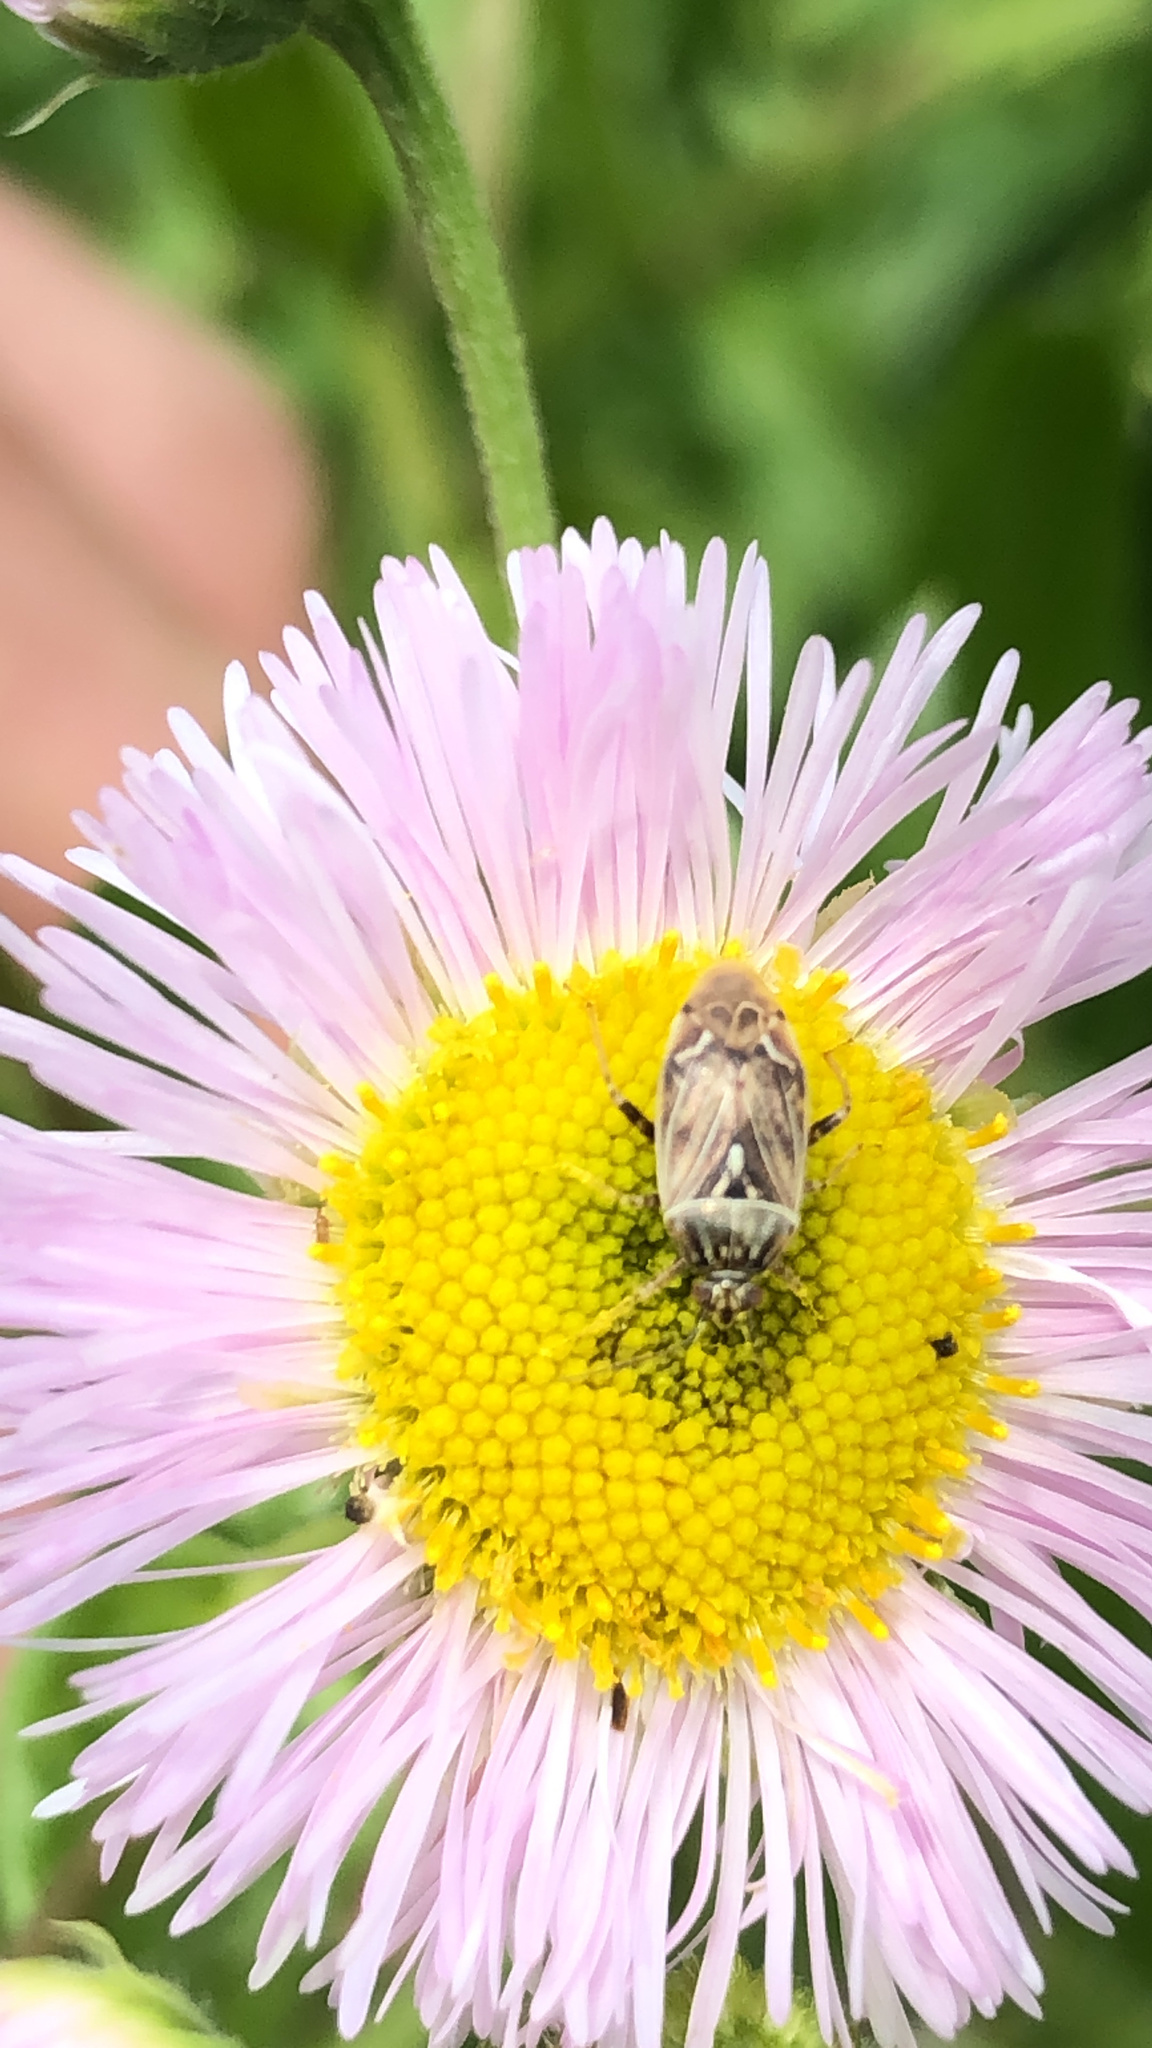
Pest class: lygus_bug